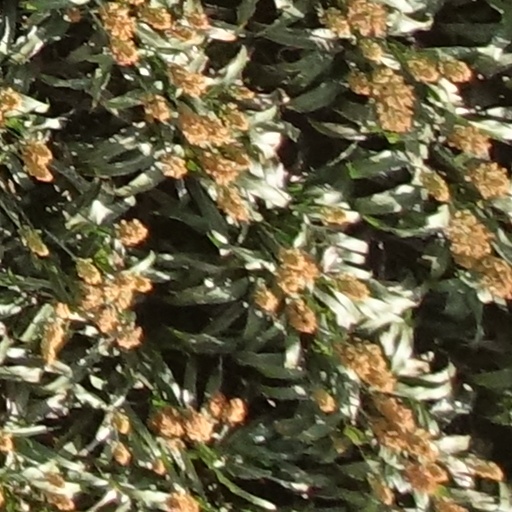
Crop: sorghum